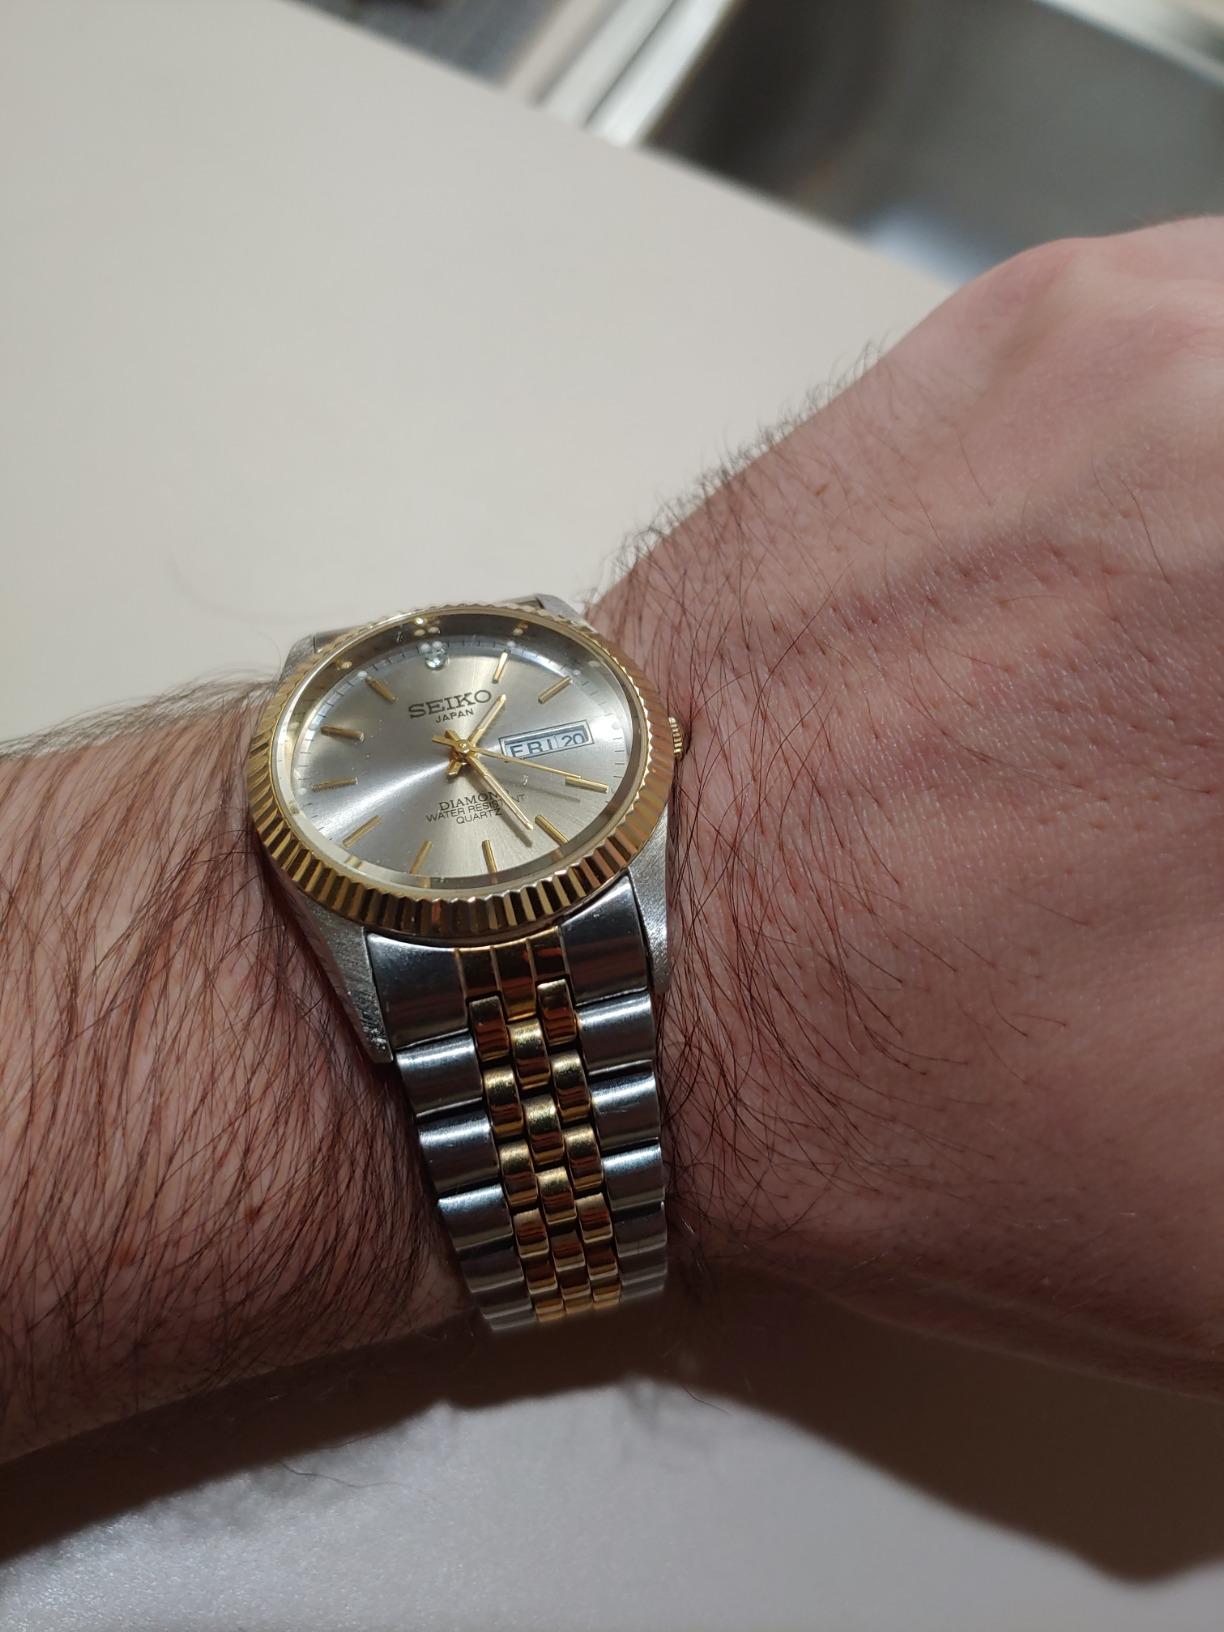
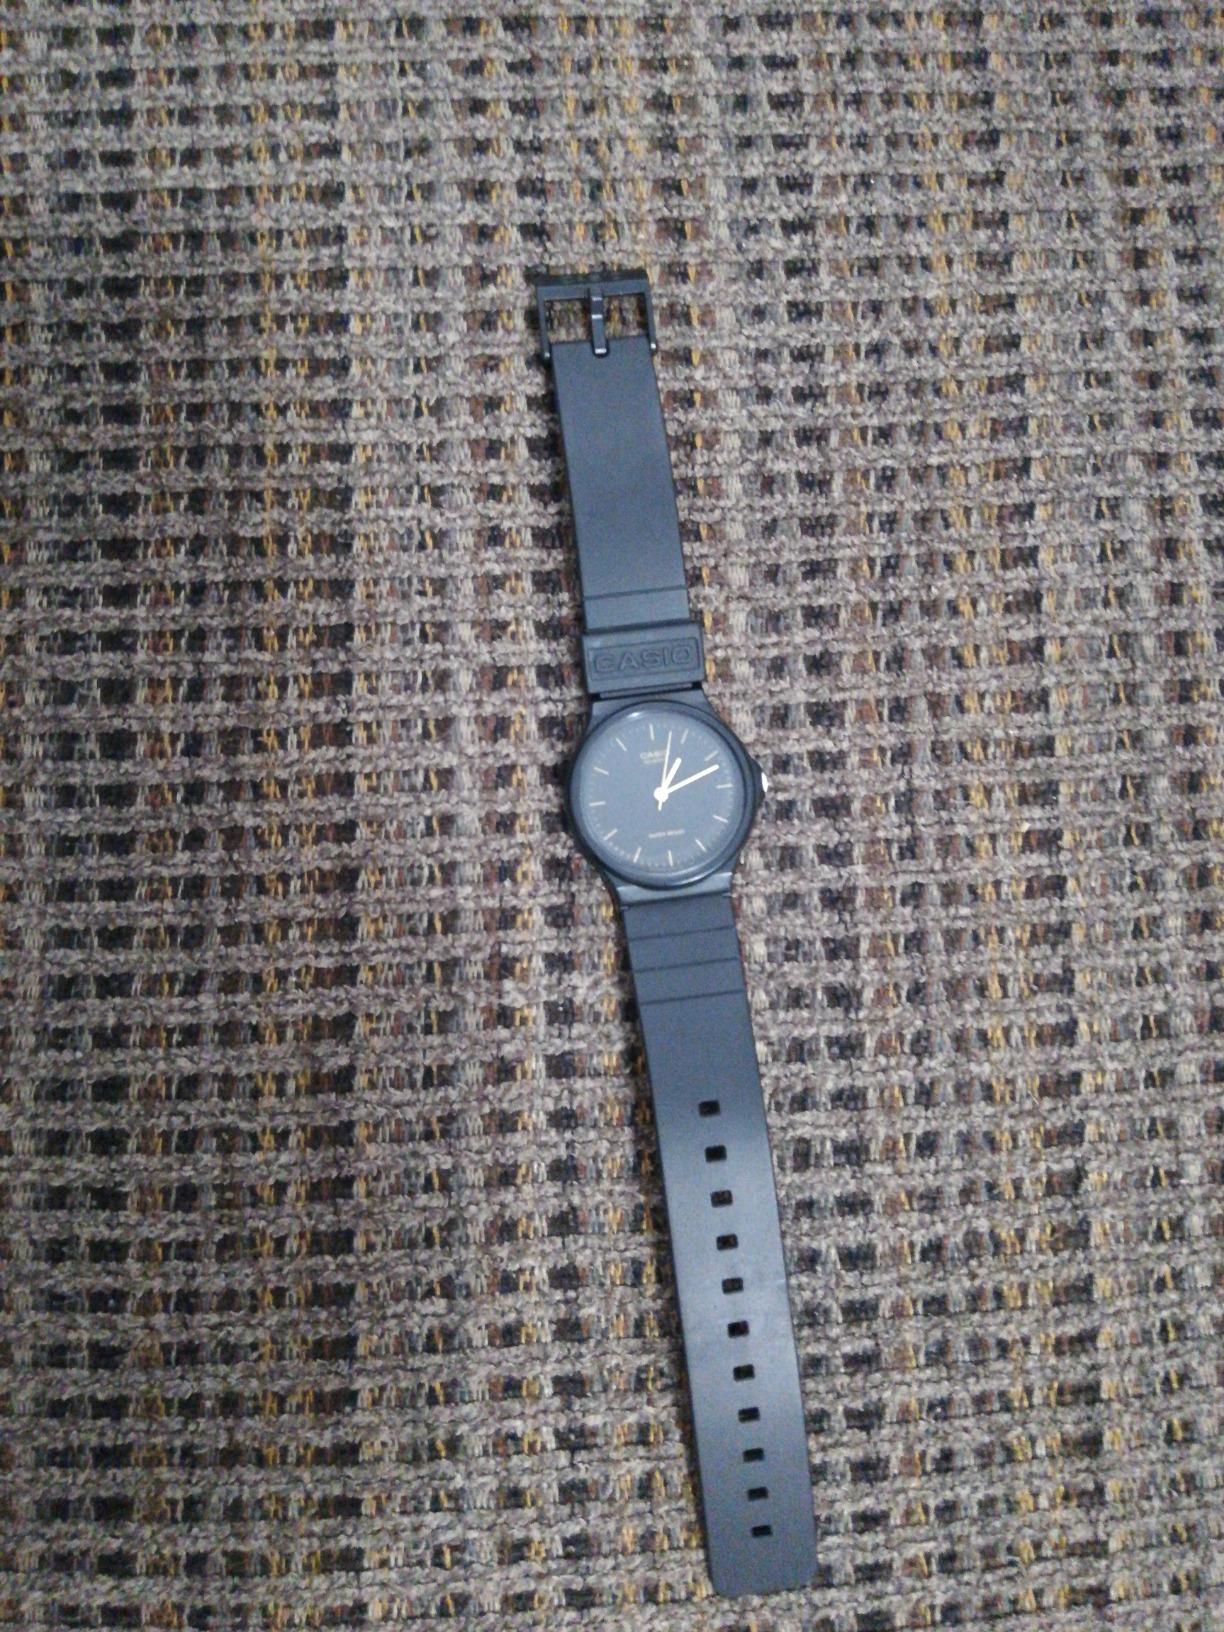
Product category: accessories_watch
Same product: no